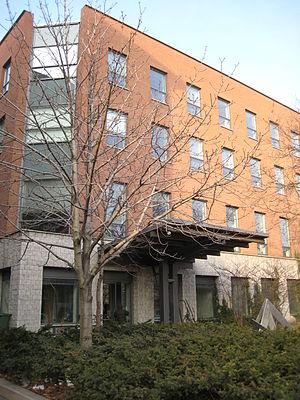
L'Institut Fields est un centre international pour la recherche en sciences mathématiques à l'Université de Toronto. L'institut porte le nom du mathématicien John Charles Fields, fondateur de la Médaille Fields et travaillant à l'Université de Toronto. Il est fondé en 1992, et fut brièvement basé à l'Université de Waterloo avant d'être déplacé à Toronto en 1995.